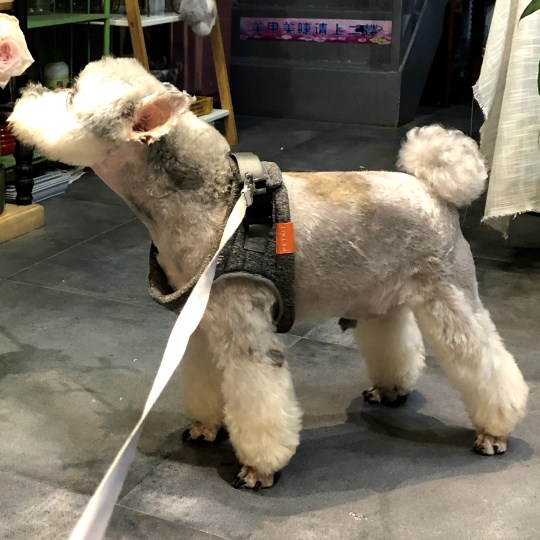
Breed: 2342-n000102-miniature_schnauzer